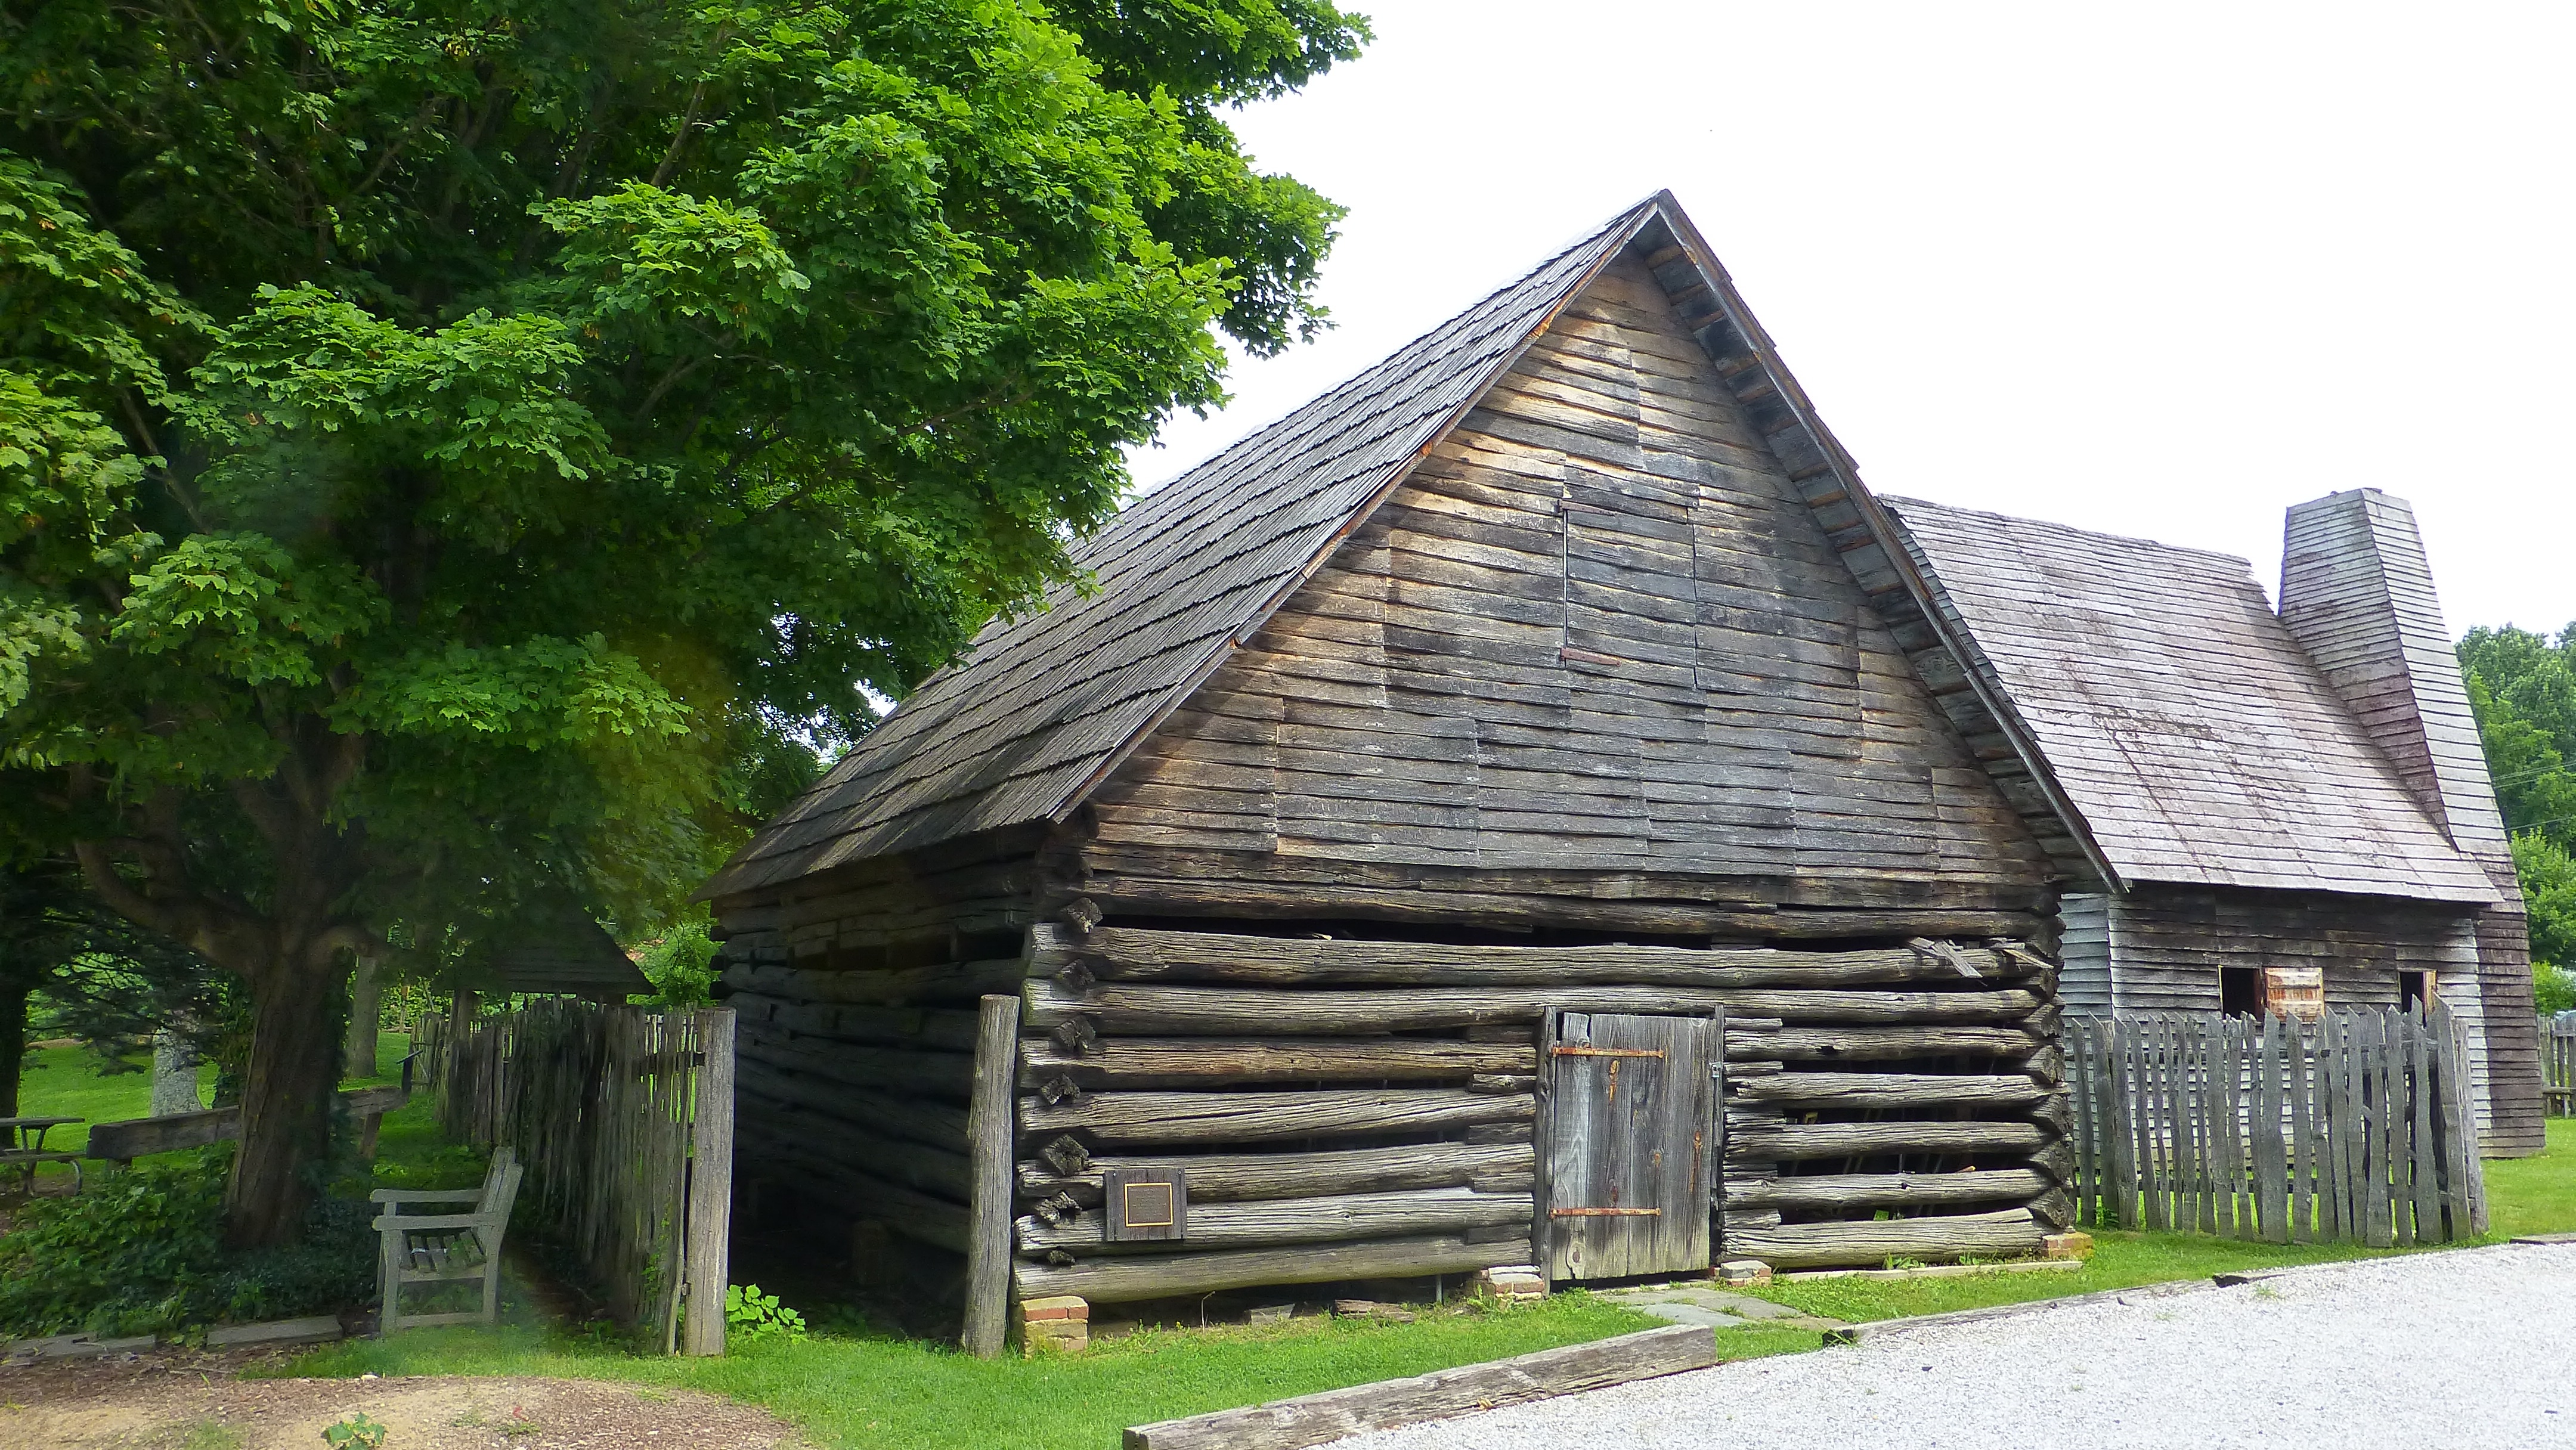
structure, house, plank, building, barn, home, hut, shack, cottage, chapel, place of worship, weathered, farmhouse, wooden, estate, log cabin, rural area